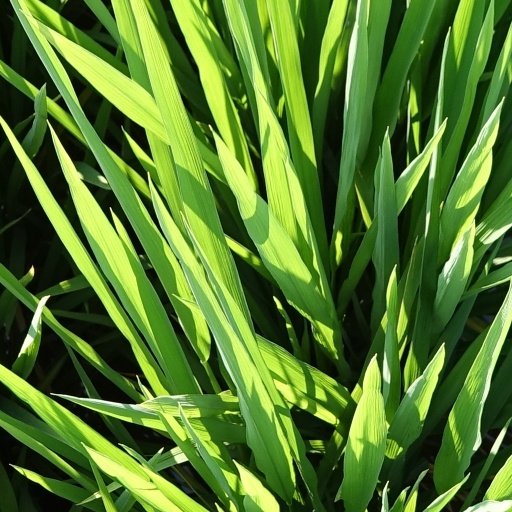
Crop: rice